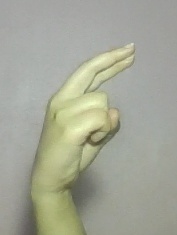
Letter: zay